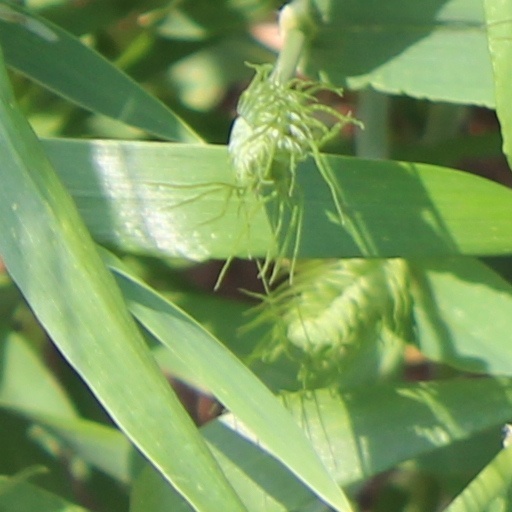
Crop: wheat